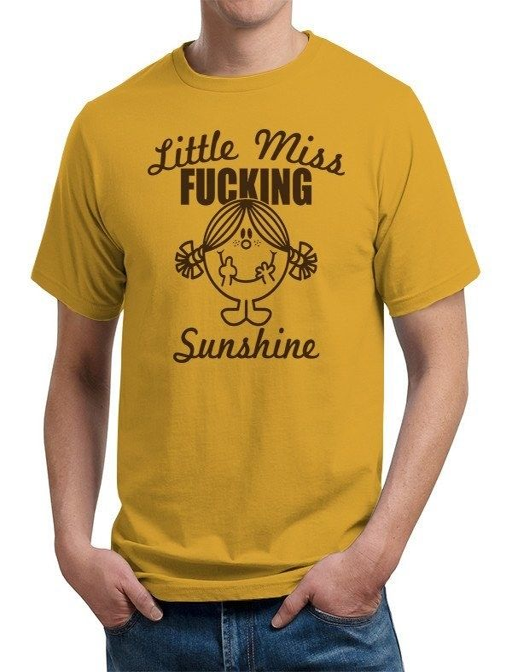
a t - shirt for someone who 's been over it since their days .